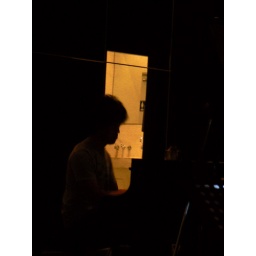
Valley Jazz Festival, 27 April 2007 - red pianoist and girls bathroom in background